Llanfaes Friary

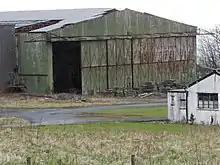
Saunders Roe Friars Site in 2013

At Llanfaes, a long slipway was built across the road and across the foreshore to Fryars Bay. The flying boats were able to utilise the large area of deep water along the east end of the Menai Straits. The Catalinas were manufactured in USA and Canada, and were initially sent over on cargo ships, but from November 1942 they were able to be flown over direct from either Bermuda or CFB Goose Bay, Canada. One of the survivals from this time is a large concrete turning circle, just south of Fryars House, used when setting aircraft compasses. After the war the factory diversified into a wide range of engineering tasks. Some aircraft activity continued, such as trialing floats for Auster light aircraft, and a pioneering use of aluminium in the manufacture of motor torpedo boats P1602, Dark-class fast patrol boats, Bras d'Or (R-103) Hydrofoils and Airborne lifeboats.